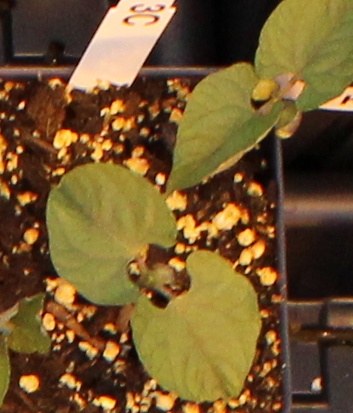
Label: Blackbean